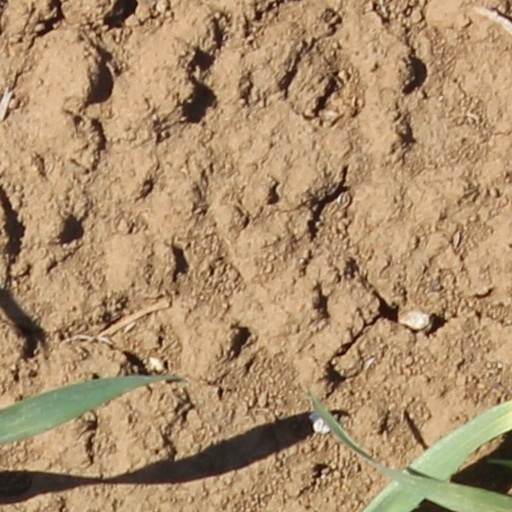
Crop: wheat